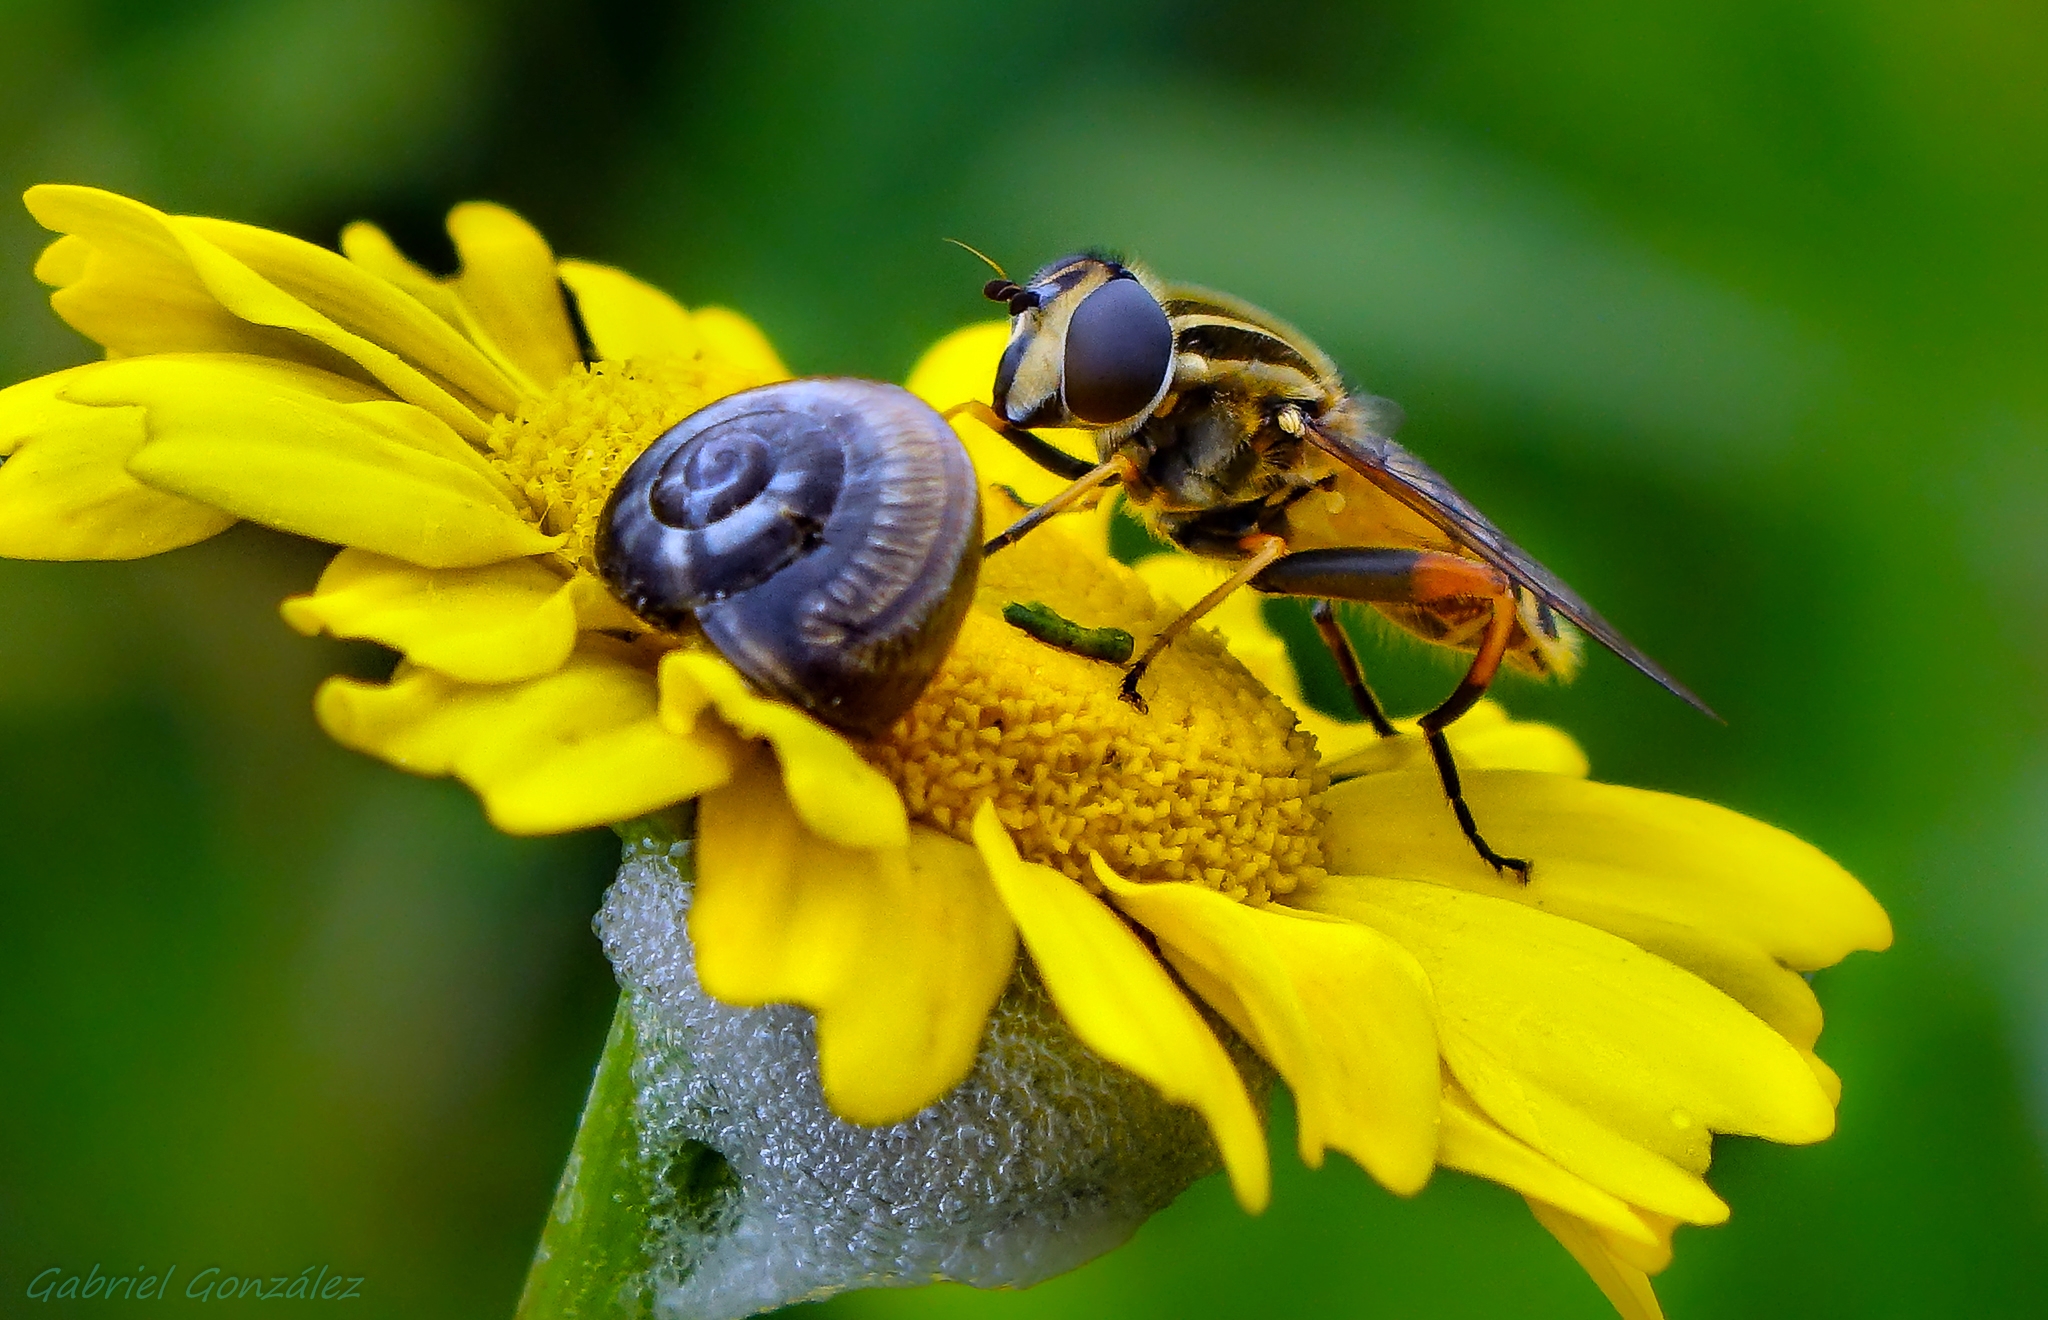
nature, plant, photography, meadow, flower, pollen, insect, macro, yellow, flora, fauna, invertebrate, close up, animals, bee, naturaleza, wasp, nectar, ggl1, gaby1, xovesphoto, animales, sonyrx10, rx10, raynox150, gphoto, xelodegalicia, macro photography, gabrielcoru a, honey bee, membrane winged insect